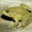
Label: frog